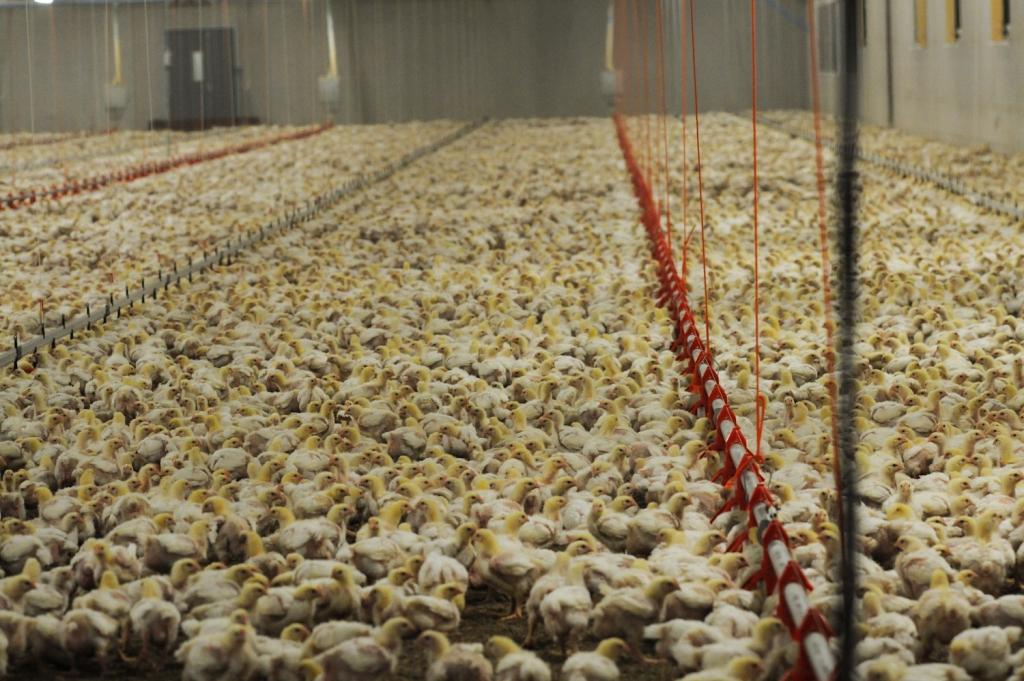
Kilimo cha viwanda ni mfumo wa kilimo unaotumia teknokojia za hali ya juu na mbinu za Kisayansi kuzalisha chakula kwa wingi. Katika kilimo hiki, wanyama kama kuku huwekwa katika mjengo mkubwa na kulishwa kwa wingi ilikuongeza uzalishaji. Lengo kuu ni kupunguza gharama na kuongeza faida ya wakulima.